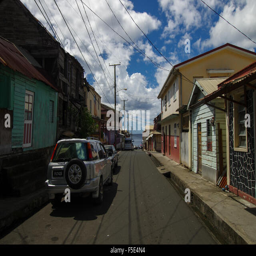
colorful architecture of the town